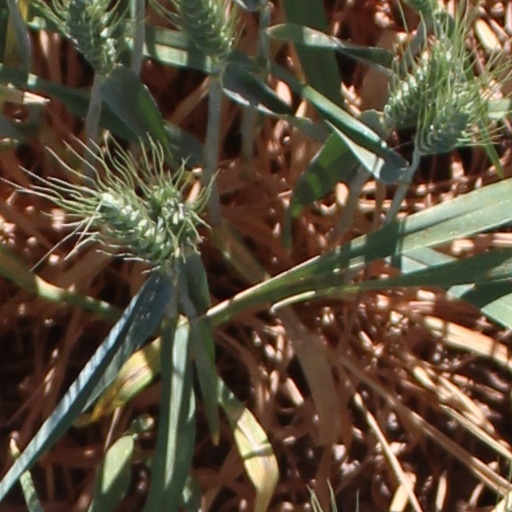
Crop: wheat